Hurricane Dora (1964)

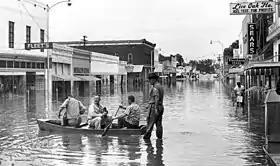
Flooding in Live Oak

At Live Oak, of precipitation was observed over the course of four days, forcing 300–400 households to evacuate. Flooding left the town almost completely isolated, with all highways leading into Live Oak closed. Portions of the downtown business district became inundated with more than of water, while floodwaters may have reached as high as above ground in parts of the town. Some homes floated away, while others were flooded with water above their second-story windows. In a few neighborhoods, only the tops of the chimneys remained visible, while many residents became stranded on their rooftops and required rescue by boats. The storm also interfered with the operation of local sewage plants, although the mayor noted that the water supply remained potable. One person died directly as a result of the storm from a drowning in Live Oak. Throughout Suwannee County, 100 homes suffered major damage, while 219 other dwellings experienced minor damage and 5 mobile homes received severe impacts. Additionally, seven farm buildings were extensively damaged and 80 small businesses suffered either destruction or significant effects.